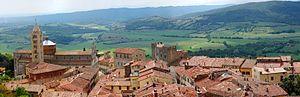
Vue sur Massa Marittima (Toscane) à partir des Ramparts
Massa Marittima est une commune italienne de la province de Grosseto dans la région Toscane en Italie.